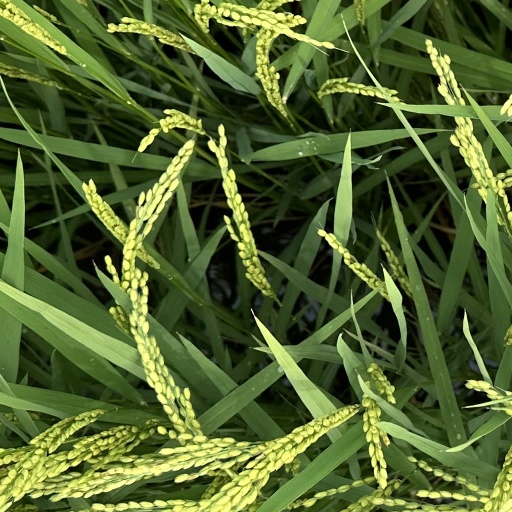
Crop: rice